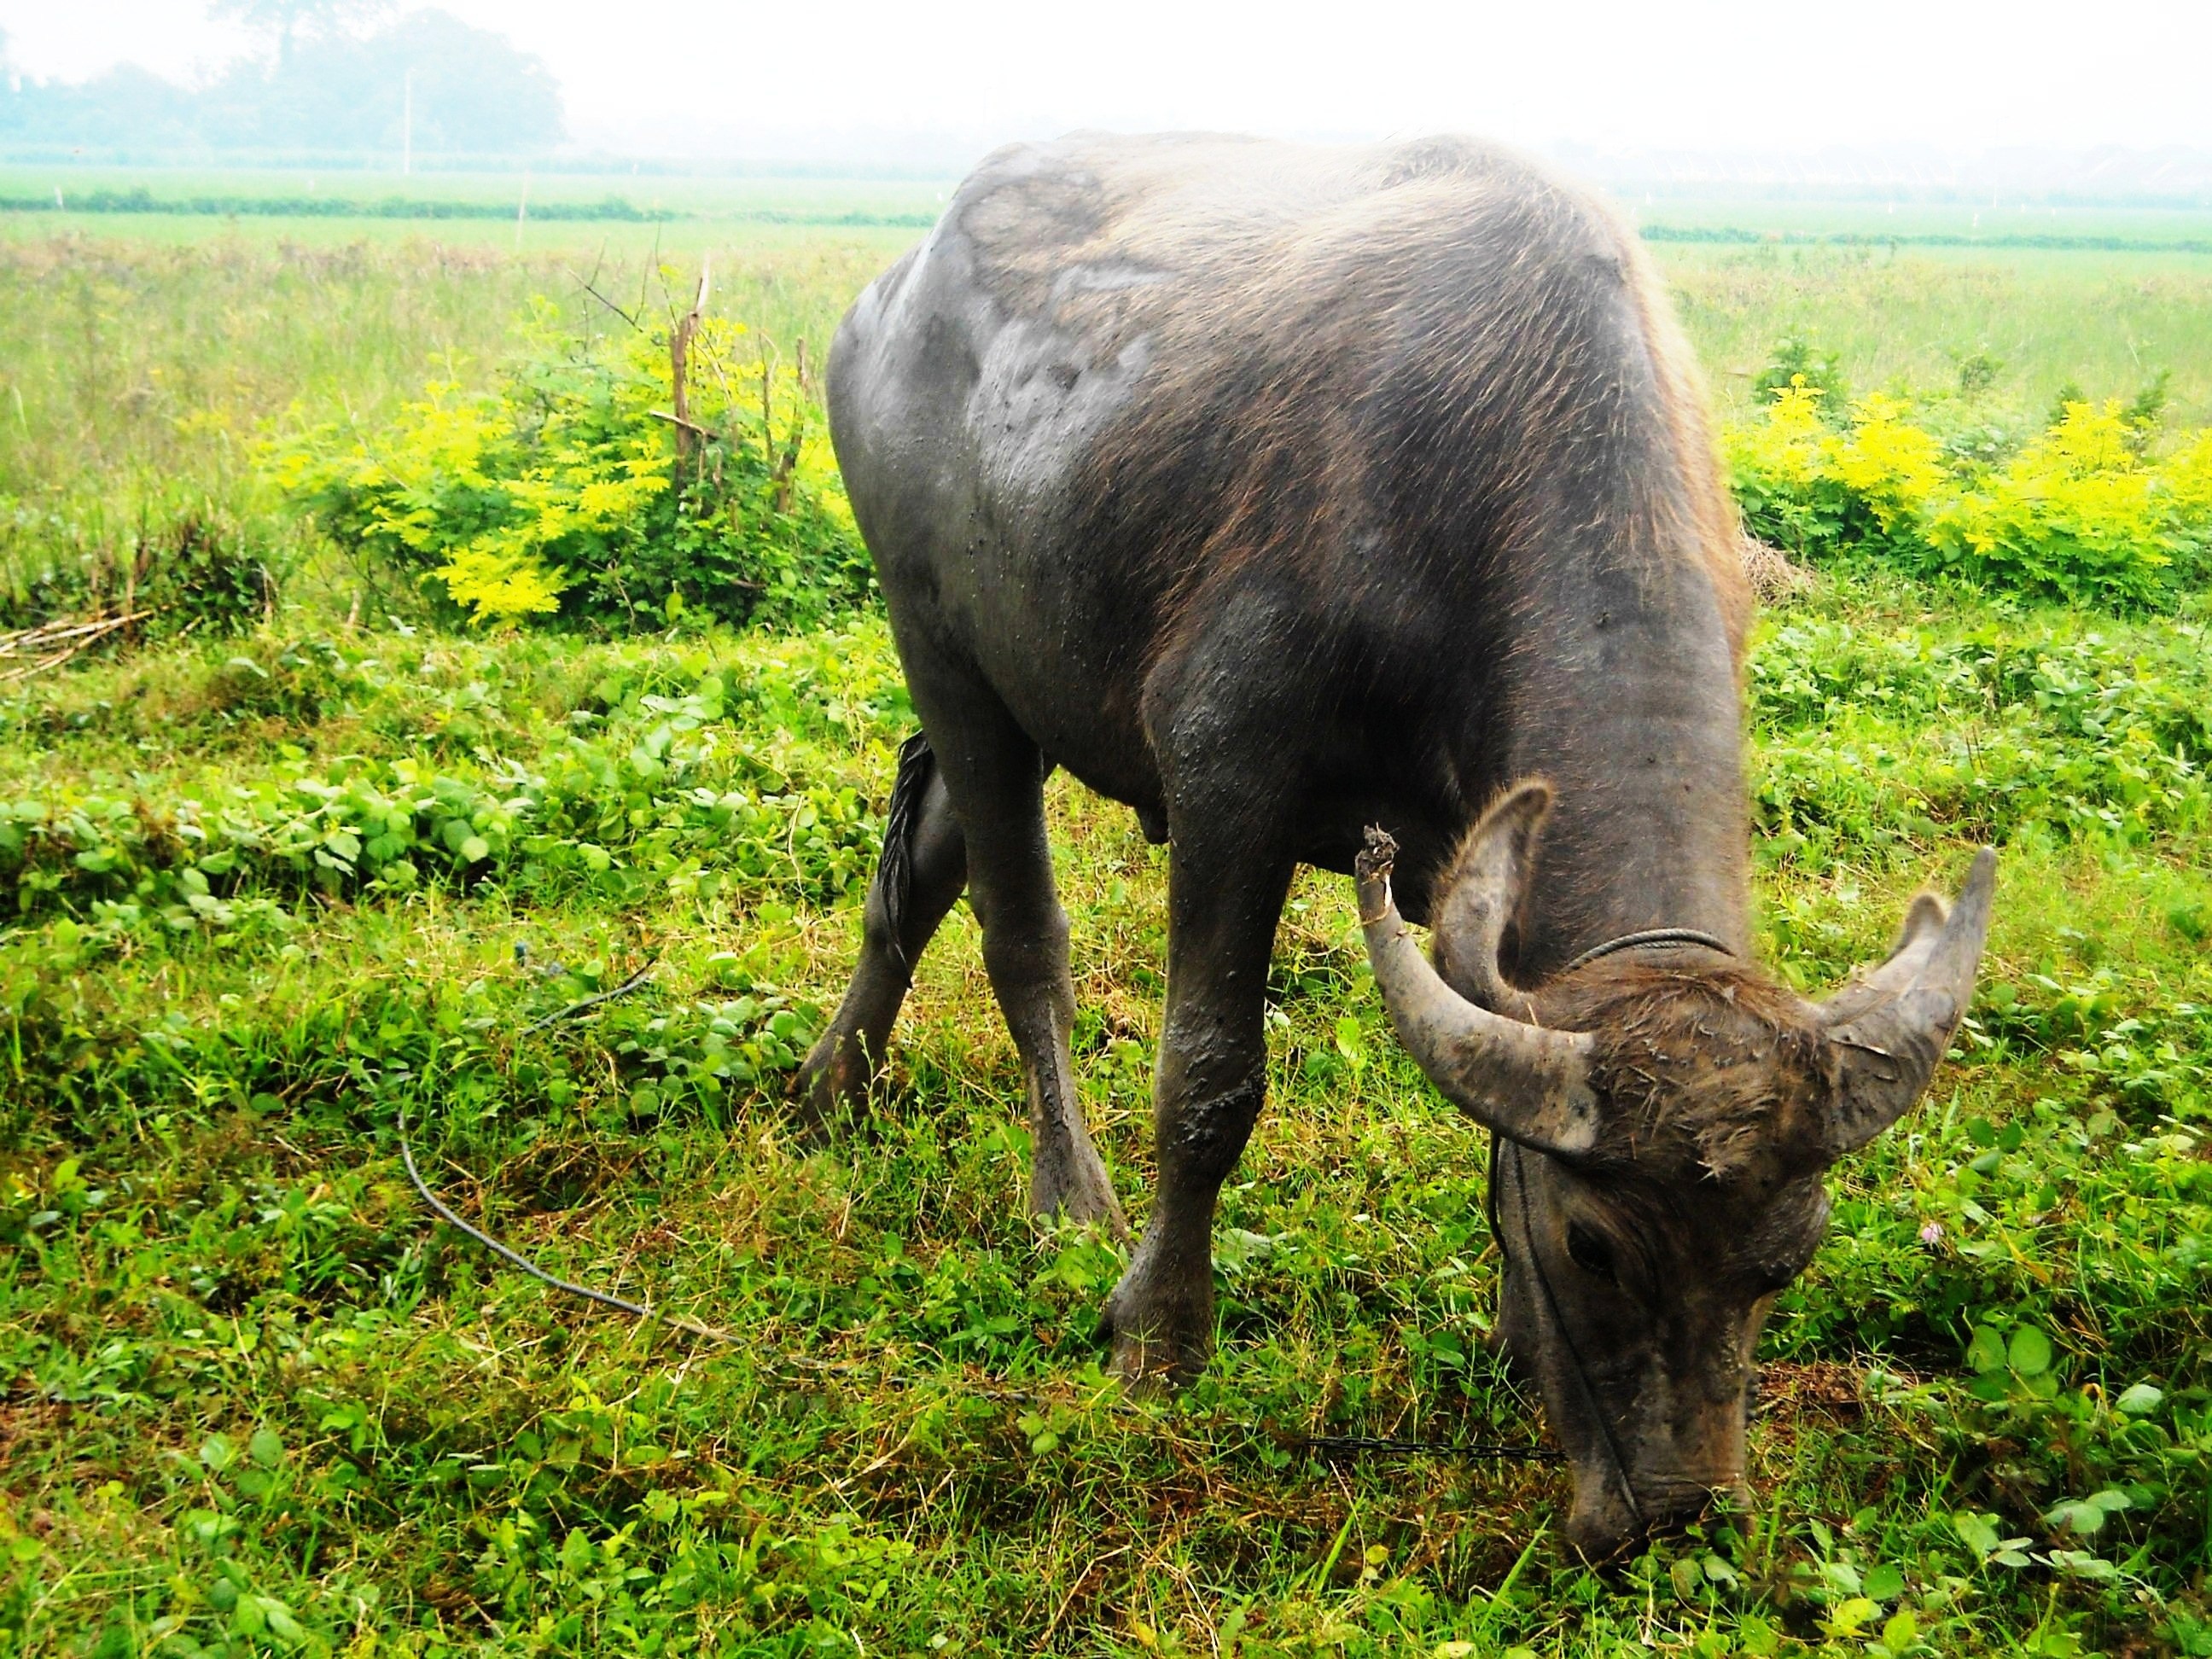
grass, field, meadow, prairie, wildlife, green, pasture, grazing, fauna, bull, eating, grassland, bison, buffalo, water buffalo, cattle like mammal